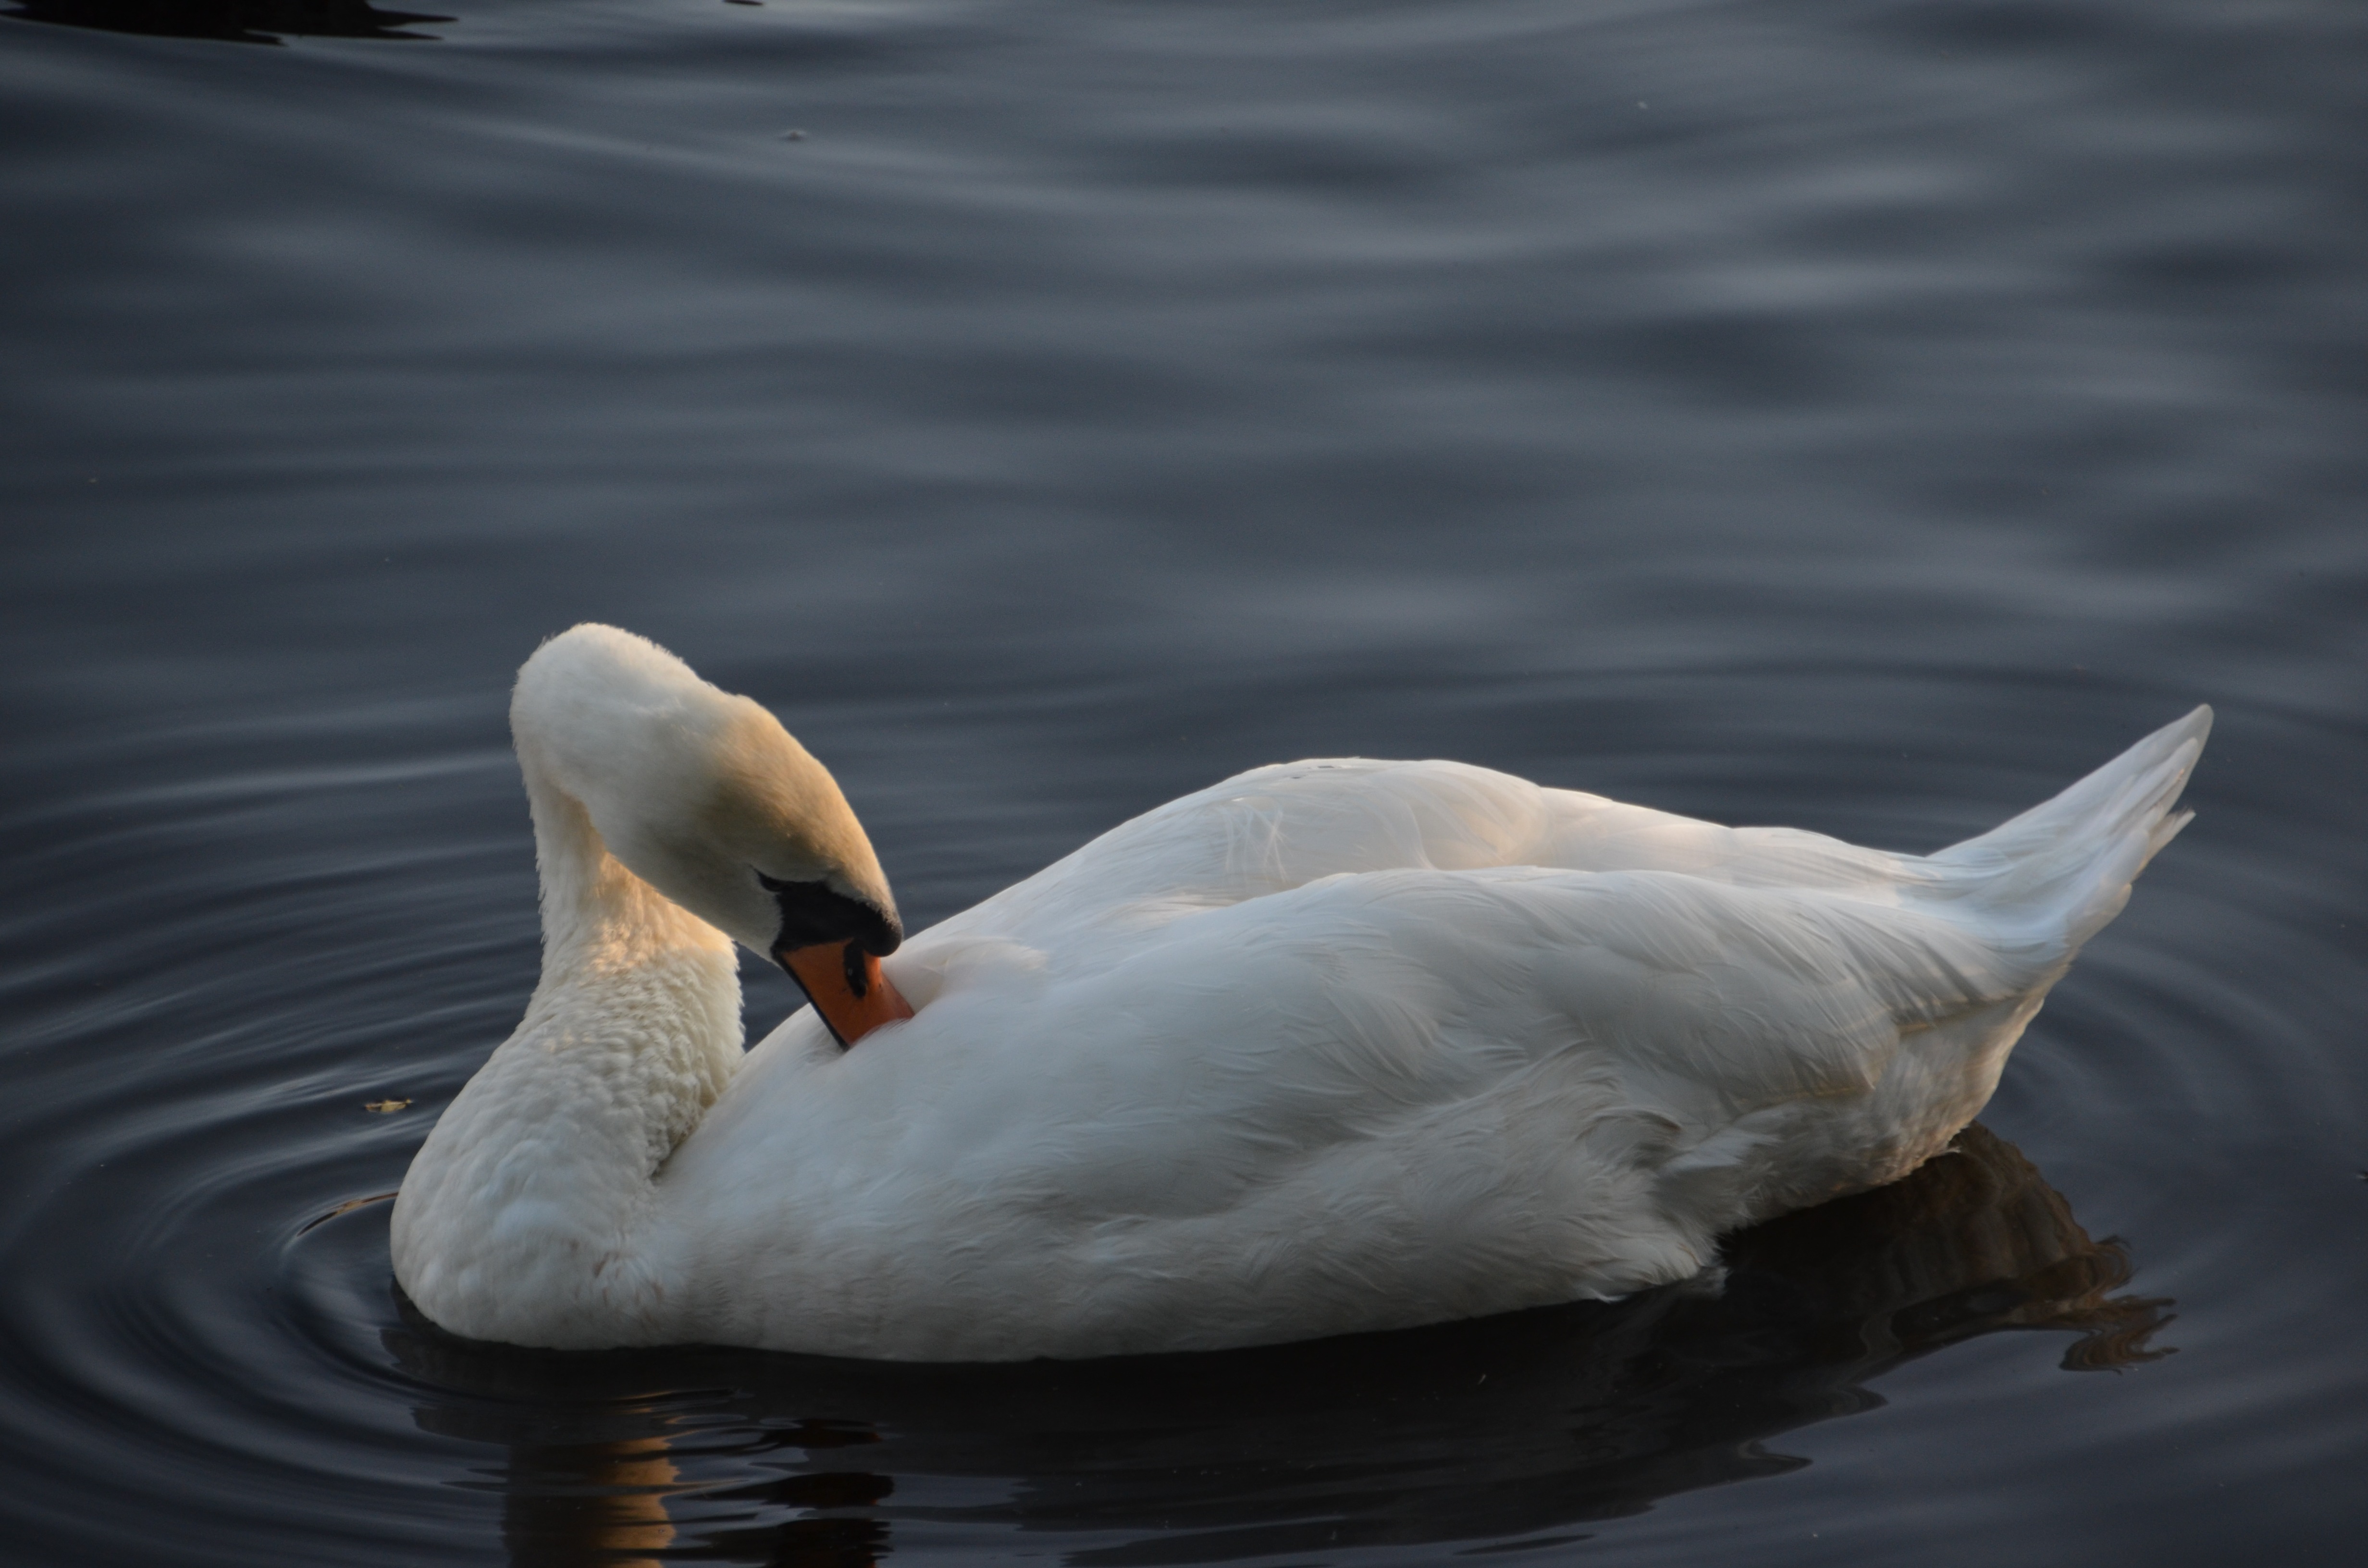
water, bird, wing, white, animal, wildlife, beak, fowl, fauna, swan, duck, goose, geese, vertebrate, waterfowl, water bird, ducks geese and swans